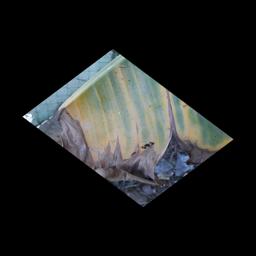
Label: POTASSIUM DEFICIENCY